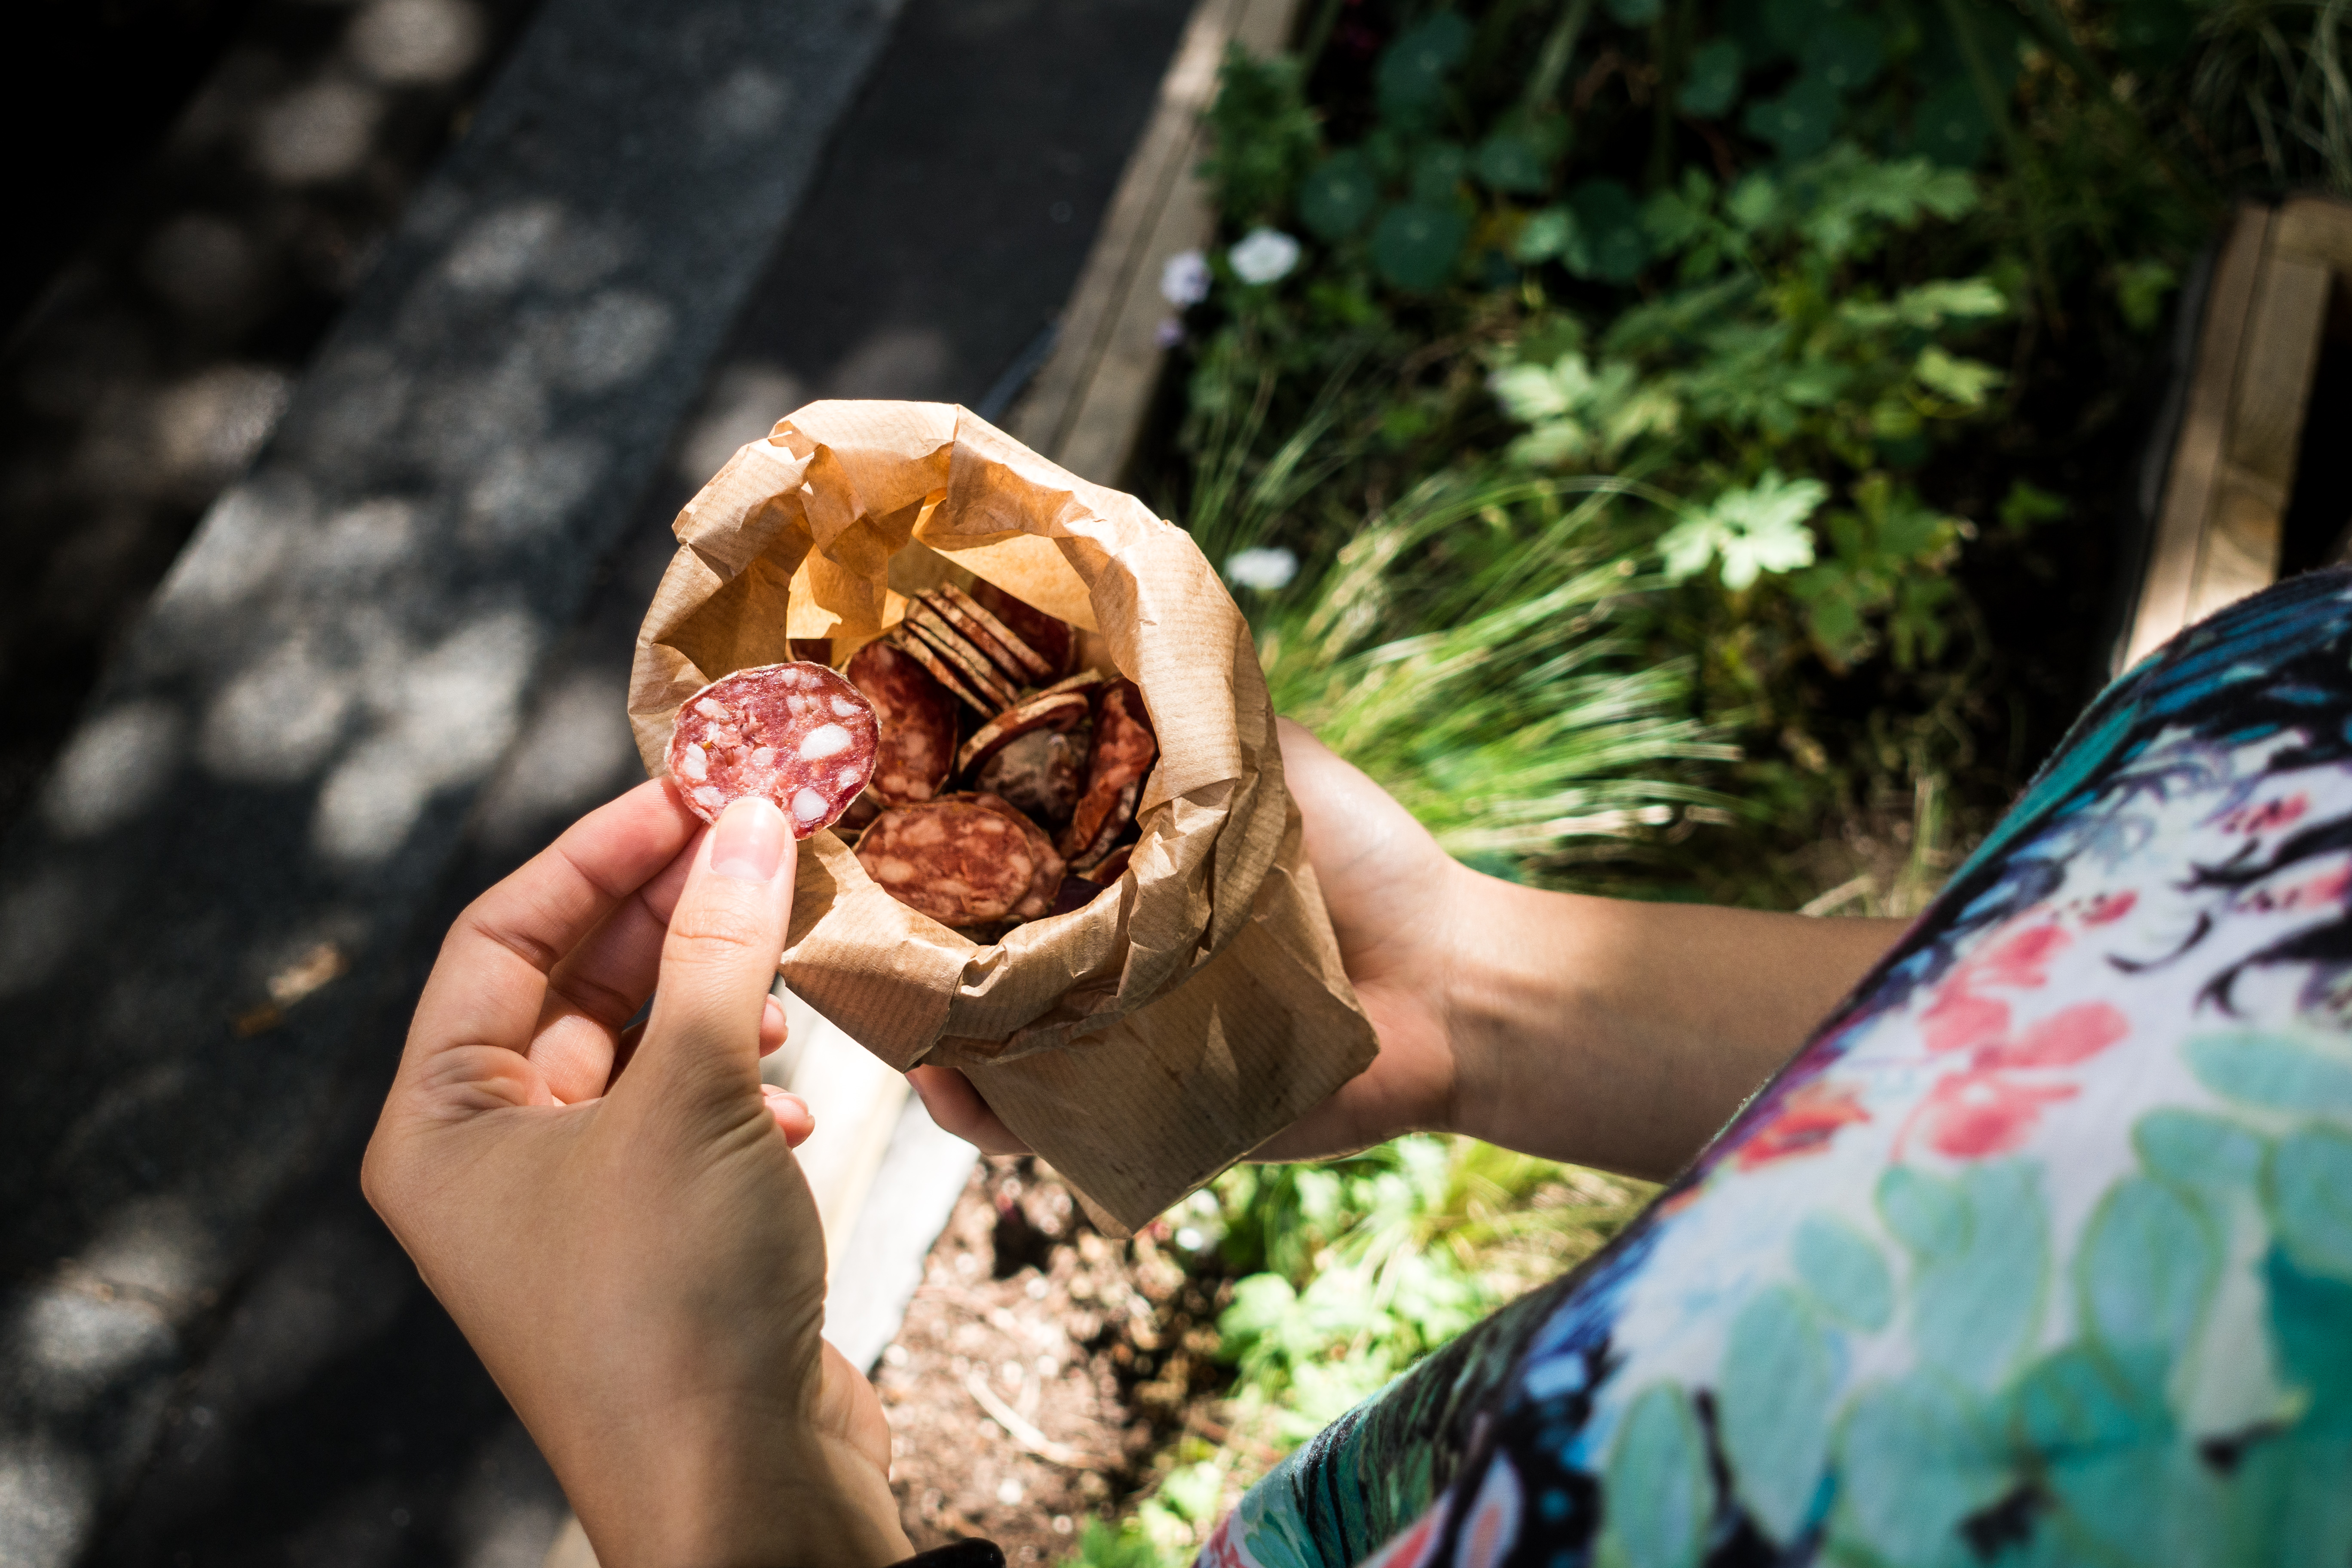
hand, finger, adaptation, plant, flower